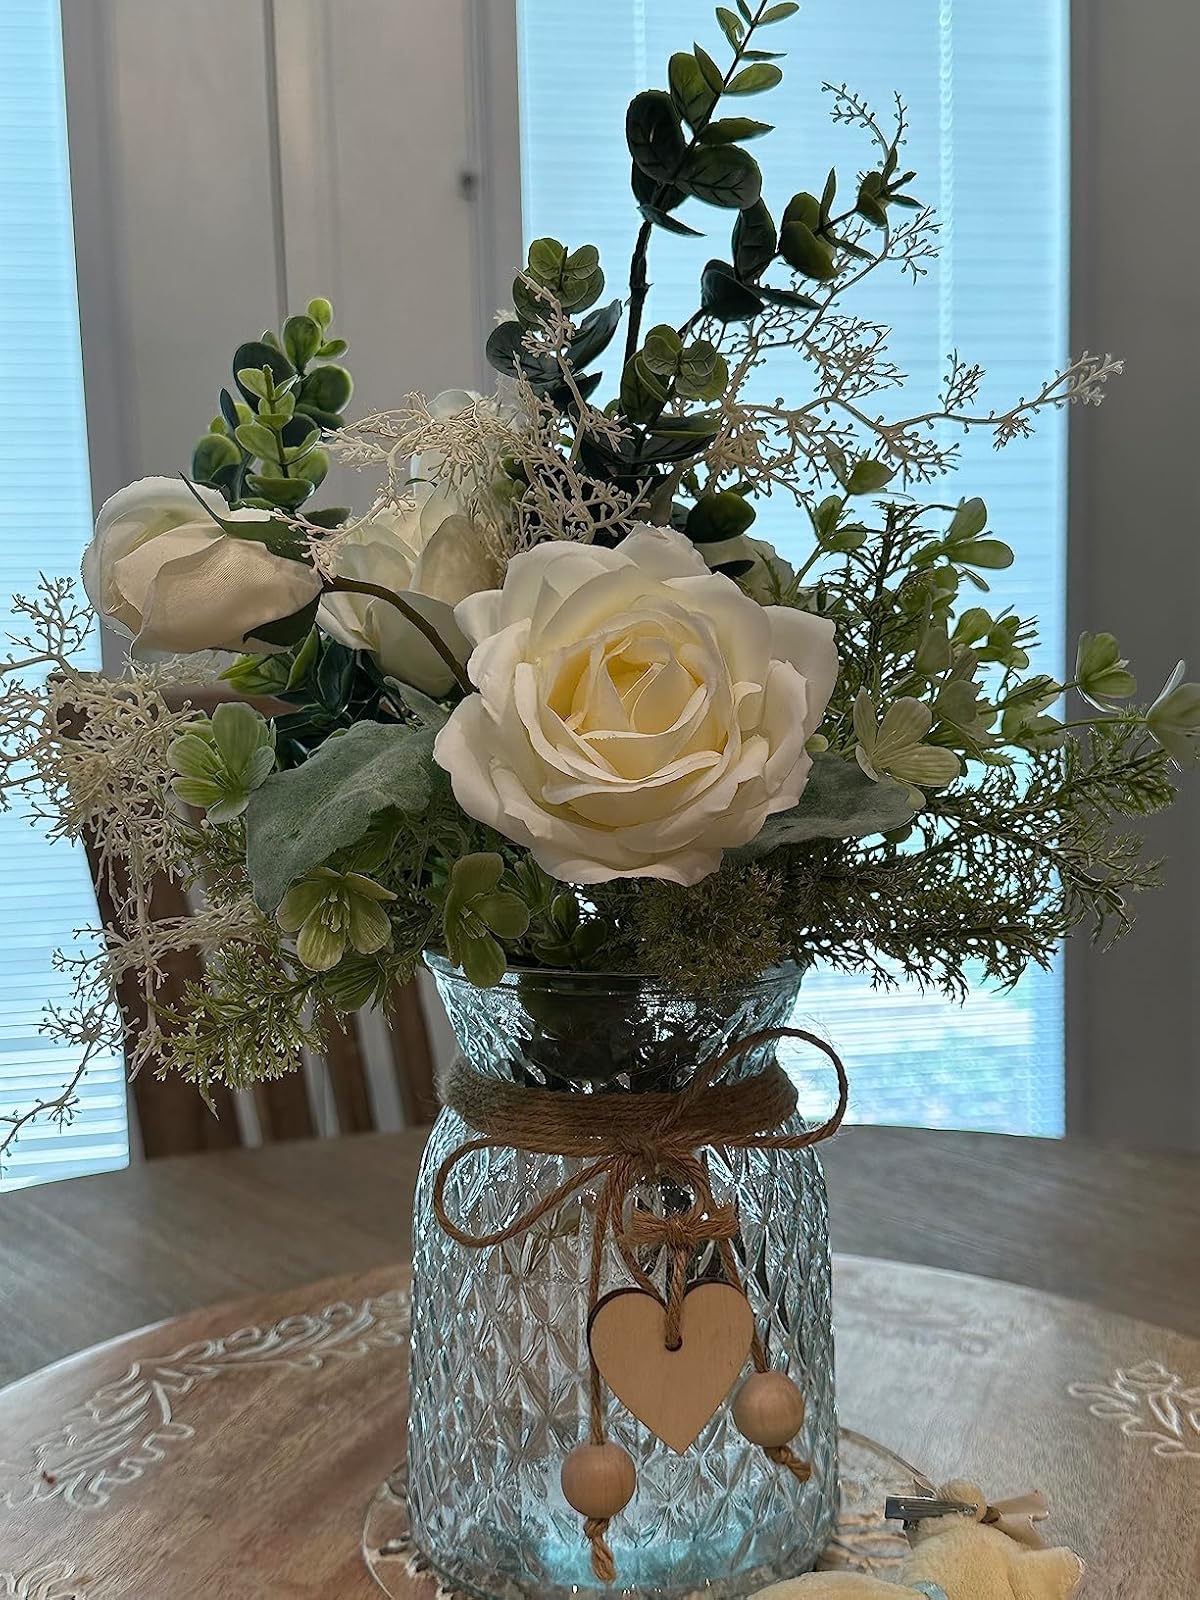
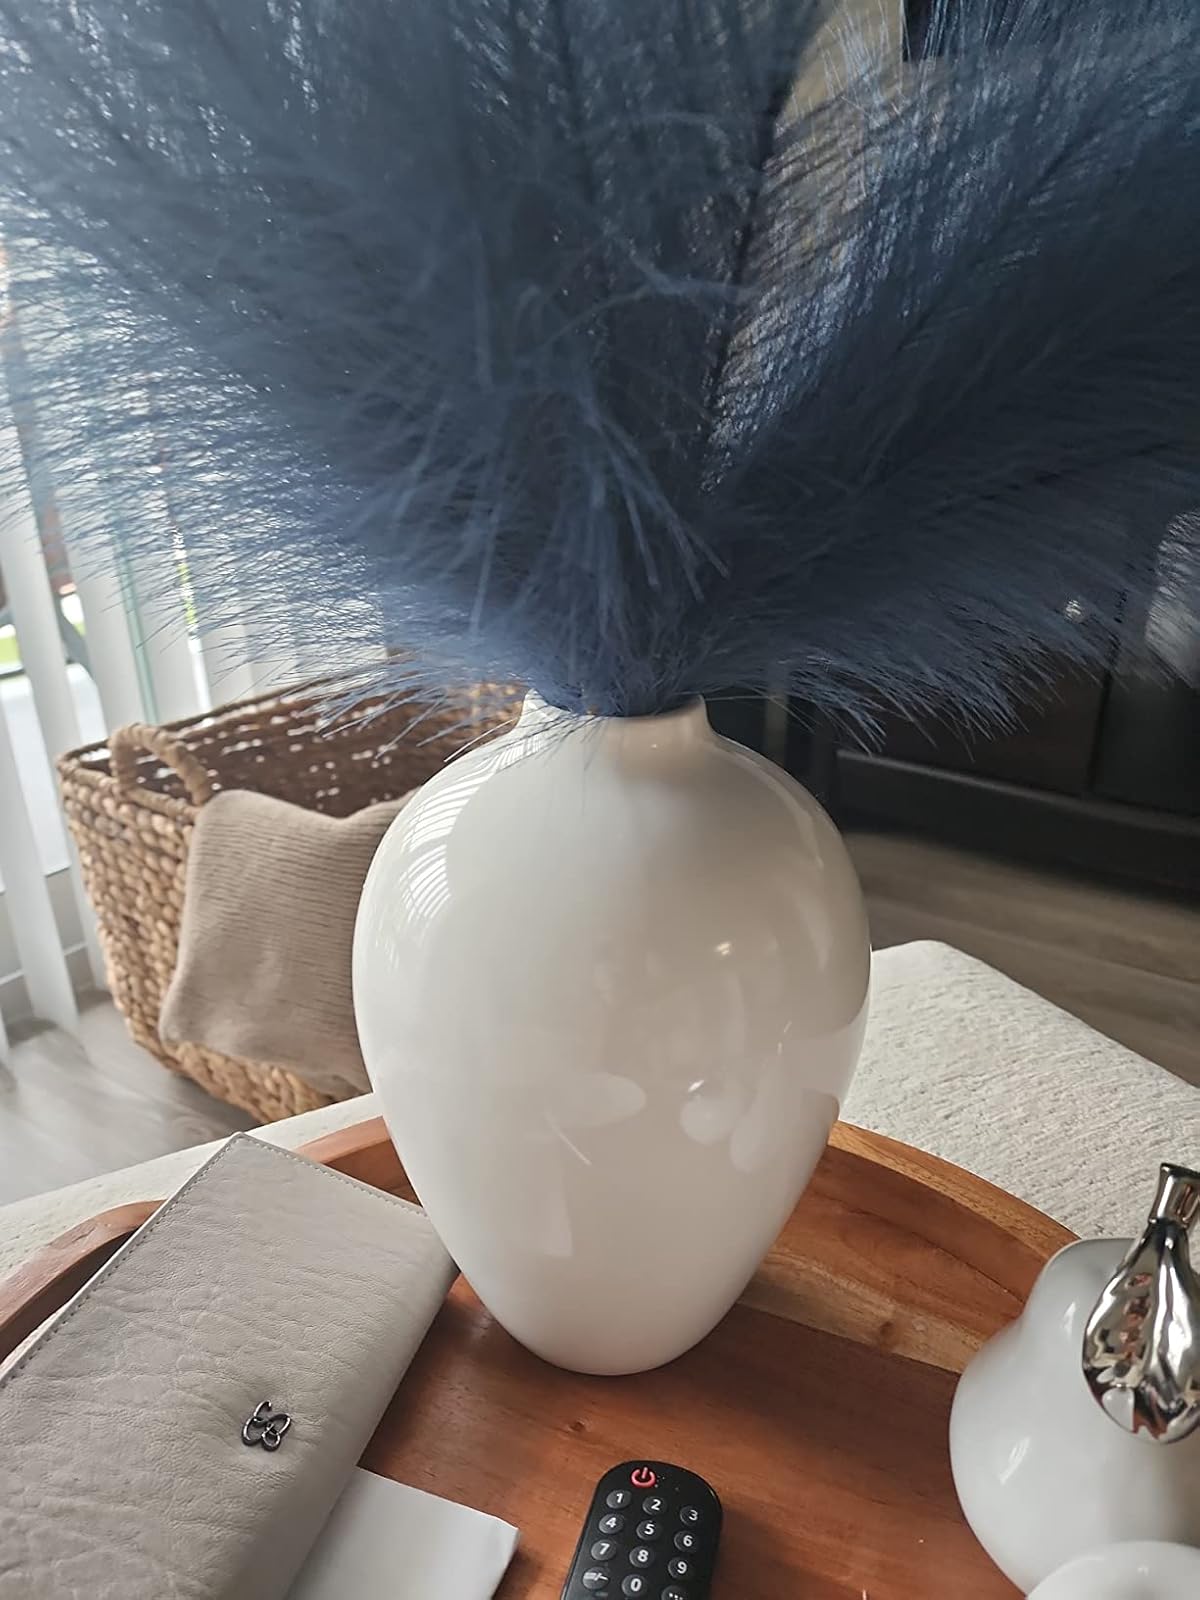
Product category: vase
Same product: no